Berenguier de Palazol

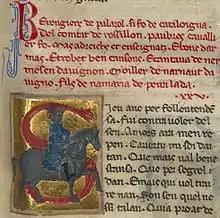
"Berengiers de palazol si fo de cataloigna, del comtat de rossillon, paubres cavallier fo. . ." "Berenguier de Palazol was from Catalonia, from the county of Roussillon, a poor knight he was. . ."

Berenguier de Palazol, Palol, or Palou (fl. 1160–1209) was a Catalan troubadour from Palol in the County of Roussillon. Of his total output twelve "cansos" survive, and a relatively high proportion—eight—with melodies.